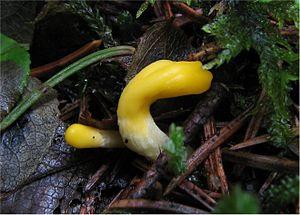
Neolecta est un genre de champignons ascomycètes, unique représentant de la classe des Neolectomycetes. Il comprend des espèces appelées « mitrules » en français, bien qu'elles n'aient aucun lien de parenté avec celles du genre Mitrula.